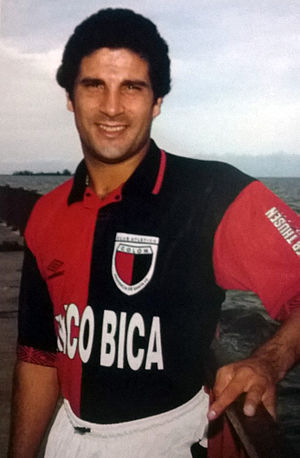
Marcelo Saralegui
Marcelo Saralegui Arregín er en tidligere uruguayansk fodboldspiller.